Mount Hamilton (California)

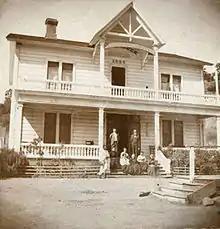
Hotel Santa Ysabel on the road up Mt. Hamilton just across Smith Creek in 1895, Courtesy of San Jose Public Library, California Room

On August 26, 1861, while working for Josiah D. Whitney on the first California Geological Survey, William H. Brewer invited local San Jose preacher (and Brewer's personal friend) Laurentine Hamilton to join his company on a trek to a nearby summit. Nearing completion of their journey, Hamilton, in good humor, bounded for the summit ahead of the rest of the men and claimed his stake. In fact, Brewer suggested the mountain be named after Hamilton, only after Whitney declined to have the mountain named after him (a different mountain was later named Mount Whitney).